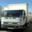
Label: truck